The Devil's Own

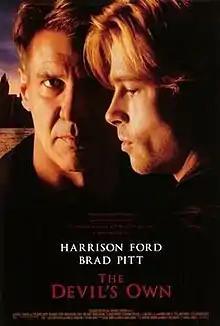
Theatrical release poster

The Devil's Own is a 1997 American action thriller film directed by Alan J. Pakula, starring Harrison Ford and Brad Pitt, with Rubén Blades, Natascha McElhone, Julia Stiles, Margaret Colin, Treat Williams, and George Hearn in supporting roles. The plot revolves around Frank McGuire, a soldier in Provisional Irish Republican Army (Pitt) who comes to the United States to obtain black market anti-aircraft missiles, but his plan is complicated by Irish-American policeman Tom O'Meara (Ford), whom the IRA member has come to regard as family.